Bloomington Ferry Trail Bridge

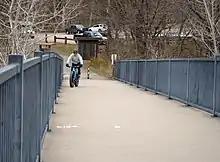

The Bloomington Ferry Trail Bridge is a bicycle trail / pedestrian bridge over the Minnesota River between Bloomington and Shakopee. It opened in 1998, replacing the old Bloomington Ferry Bridge, a 2-lane vehicle swing bridge demolished upon the completion of the new Bloomington Ferry Bridge approx. 3/4 mi. upstream in 1996.